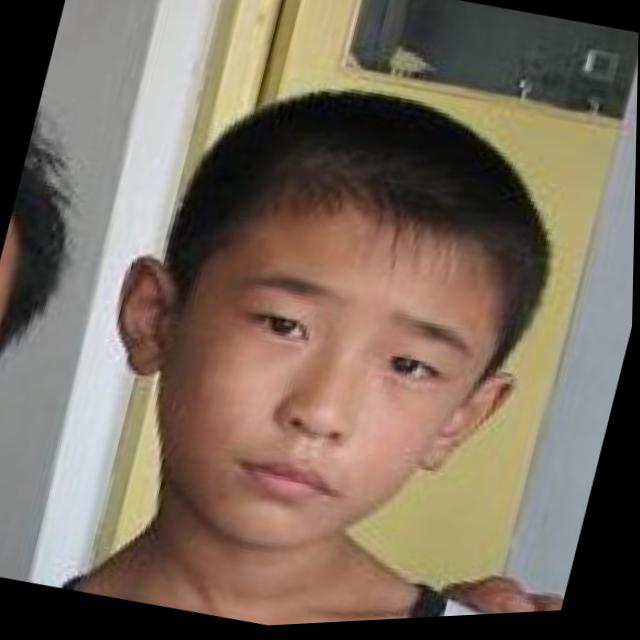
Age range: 0-12